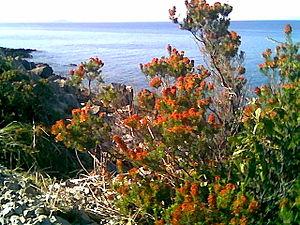
La province de Palerme est une ancienne province italienne située en Sicile. Sa population est de 1 250 296 habitants en 2011. Sa capitale est la ville de Palerme. La province a une superficie de 4 992 km² et comprend 82 communes. Elle est remplacée par la ville métropolitaine de Palerme depuis le 4 août 2015.